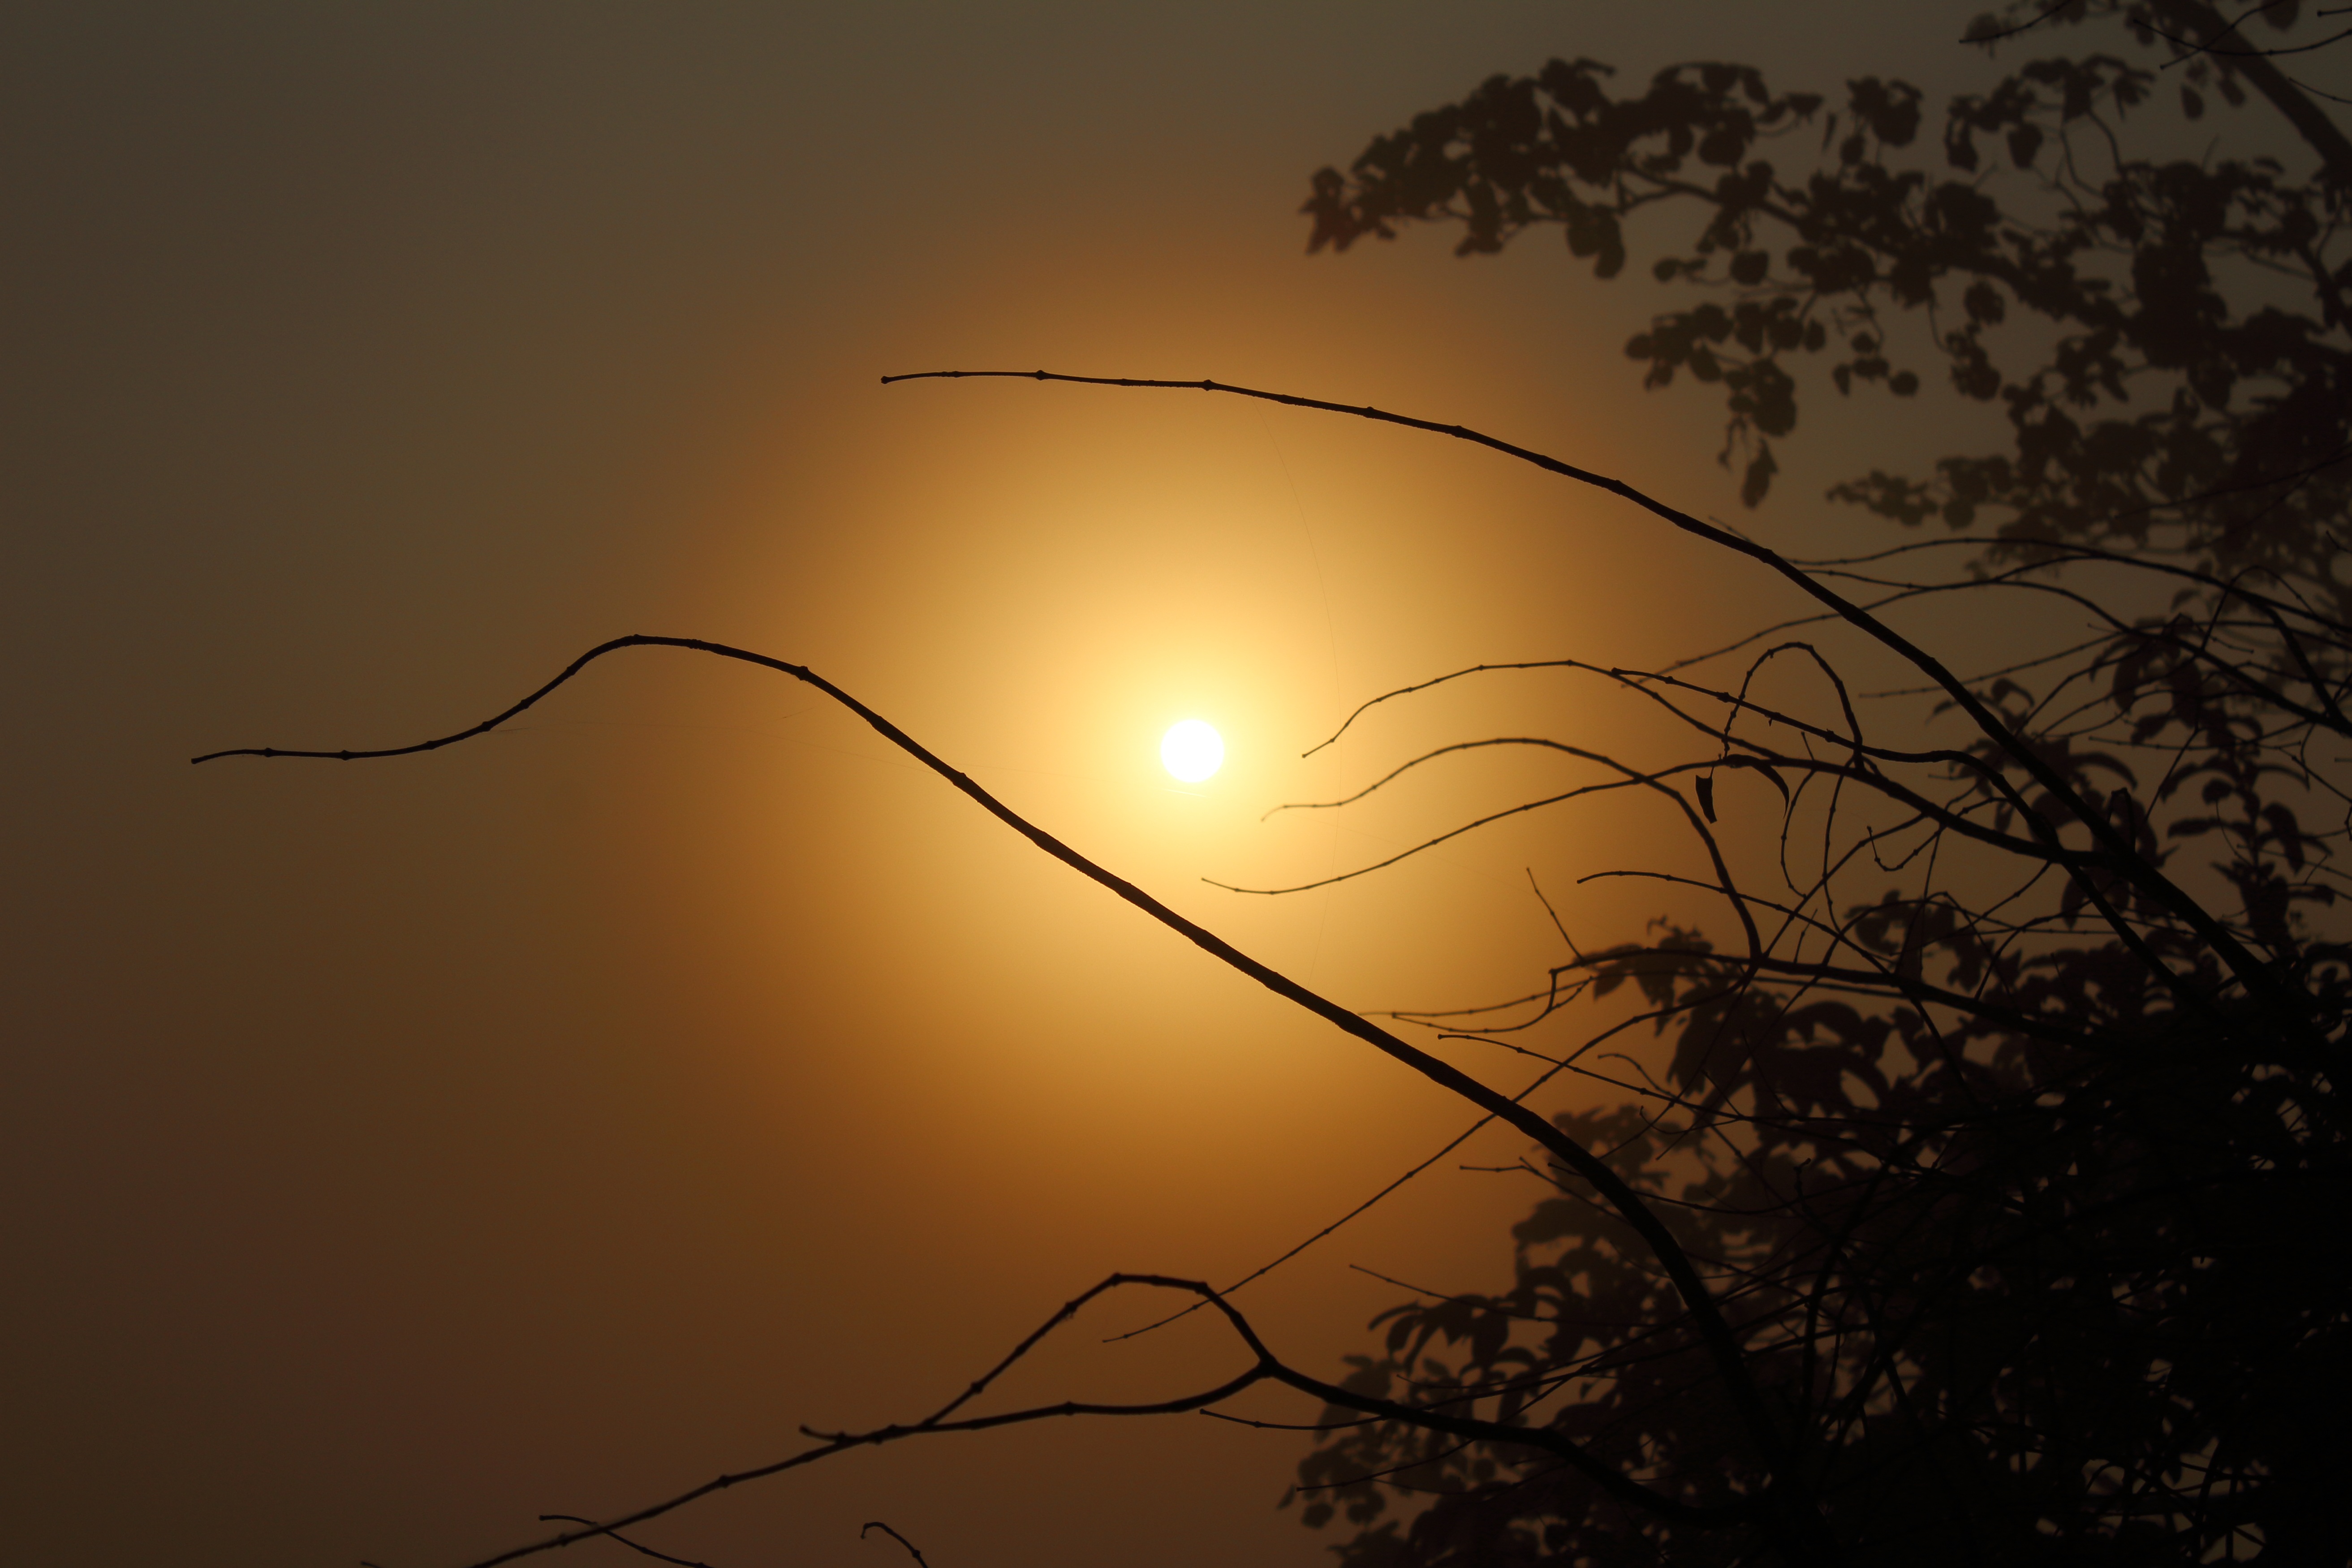
nature, branch, silhouette, light, cloud, sky, sun, sunrise, sunset, sunlight, morning, dawn, dusk, evening, line, darkness, outdoors, happiness, atmospheric phenomenon